Sleep (2013 film)

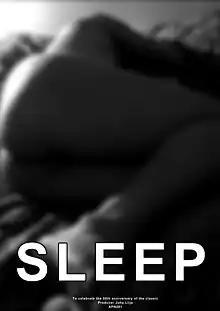
Film poster

Sleep is a 2013 film directed by Juha Lilja consisting of approximately 1 hour long takes about Lilja himself sleeping naked. Multiple camera angles are used, and the film also contains dream sequences, which are shot on a drone and a motorcycle. The film premiered at International Film Festival Rotterdam in 2015 as a part of its Signals 24/7 theme, which was focusing on how the attention economy and technological improvements have changed society. Other films from the director have been screened in festivals in Asia and USA.